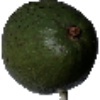
Label: Avocado 1